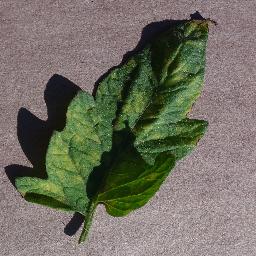
Label: Tomato___Leaf_Mold